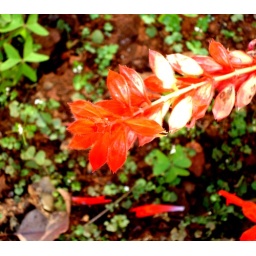
An unusual flower I saw at Mahabaleshwar. The stark red invoked passion in me.